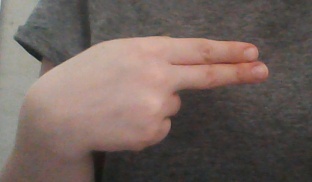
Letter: ain